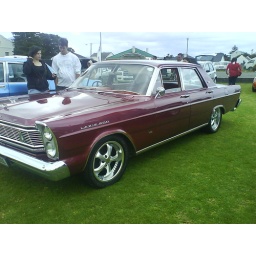
This car starts whenever someone sticks their head in the window